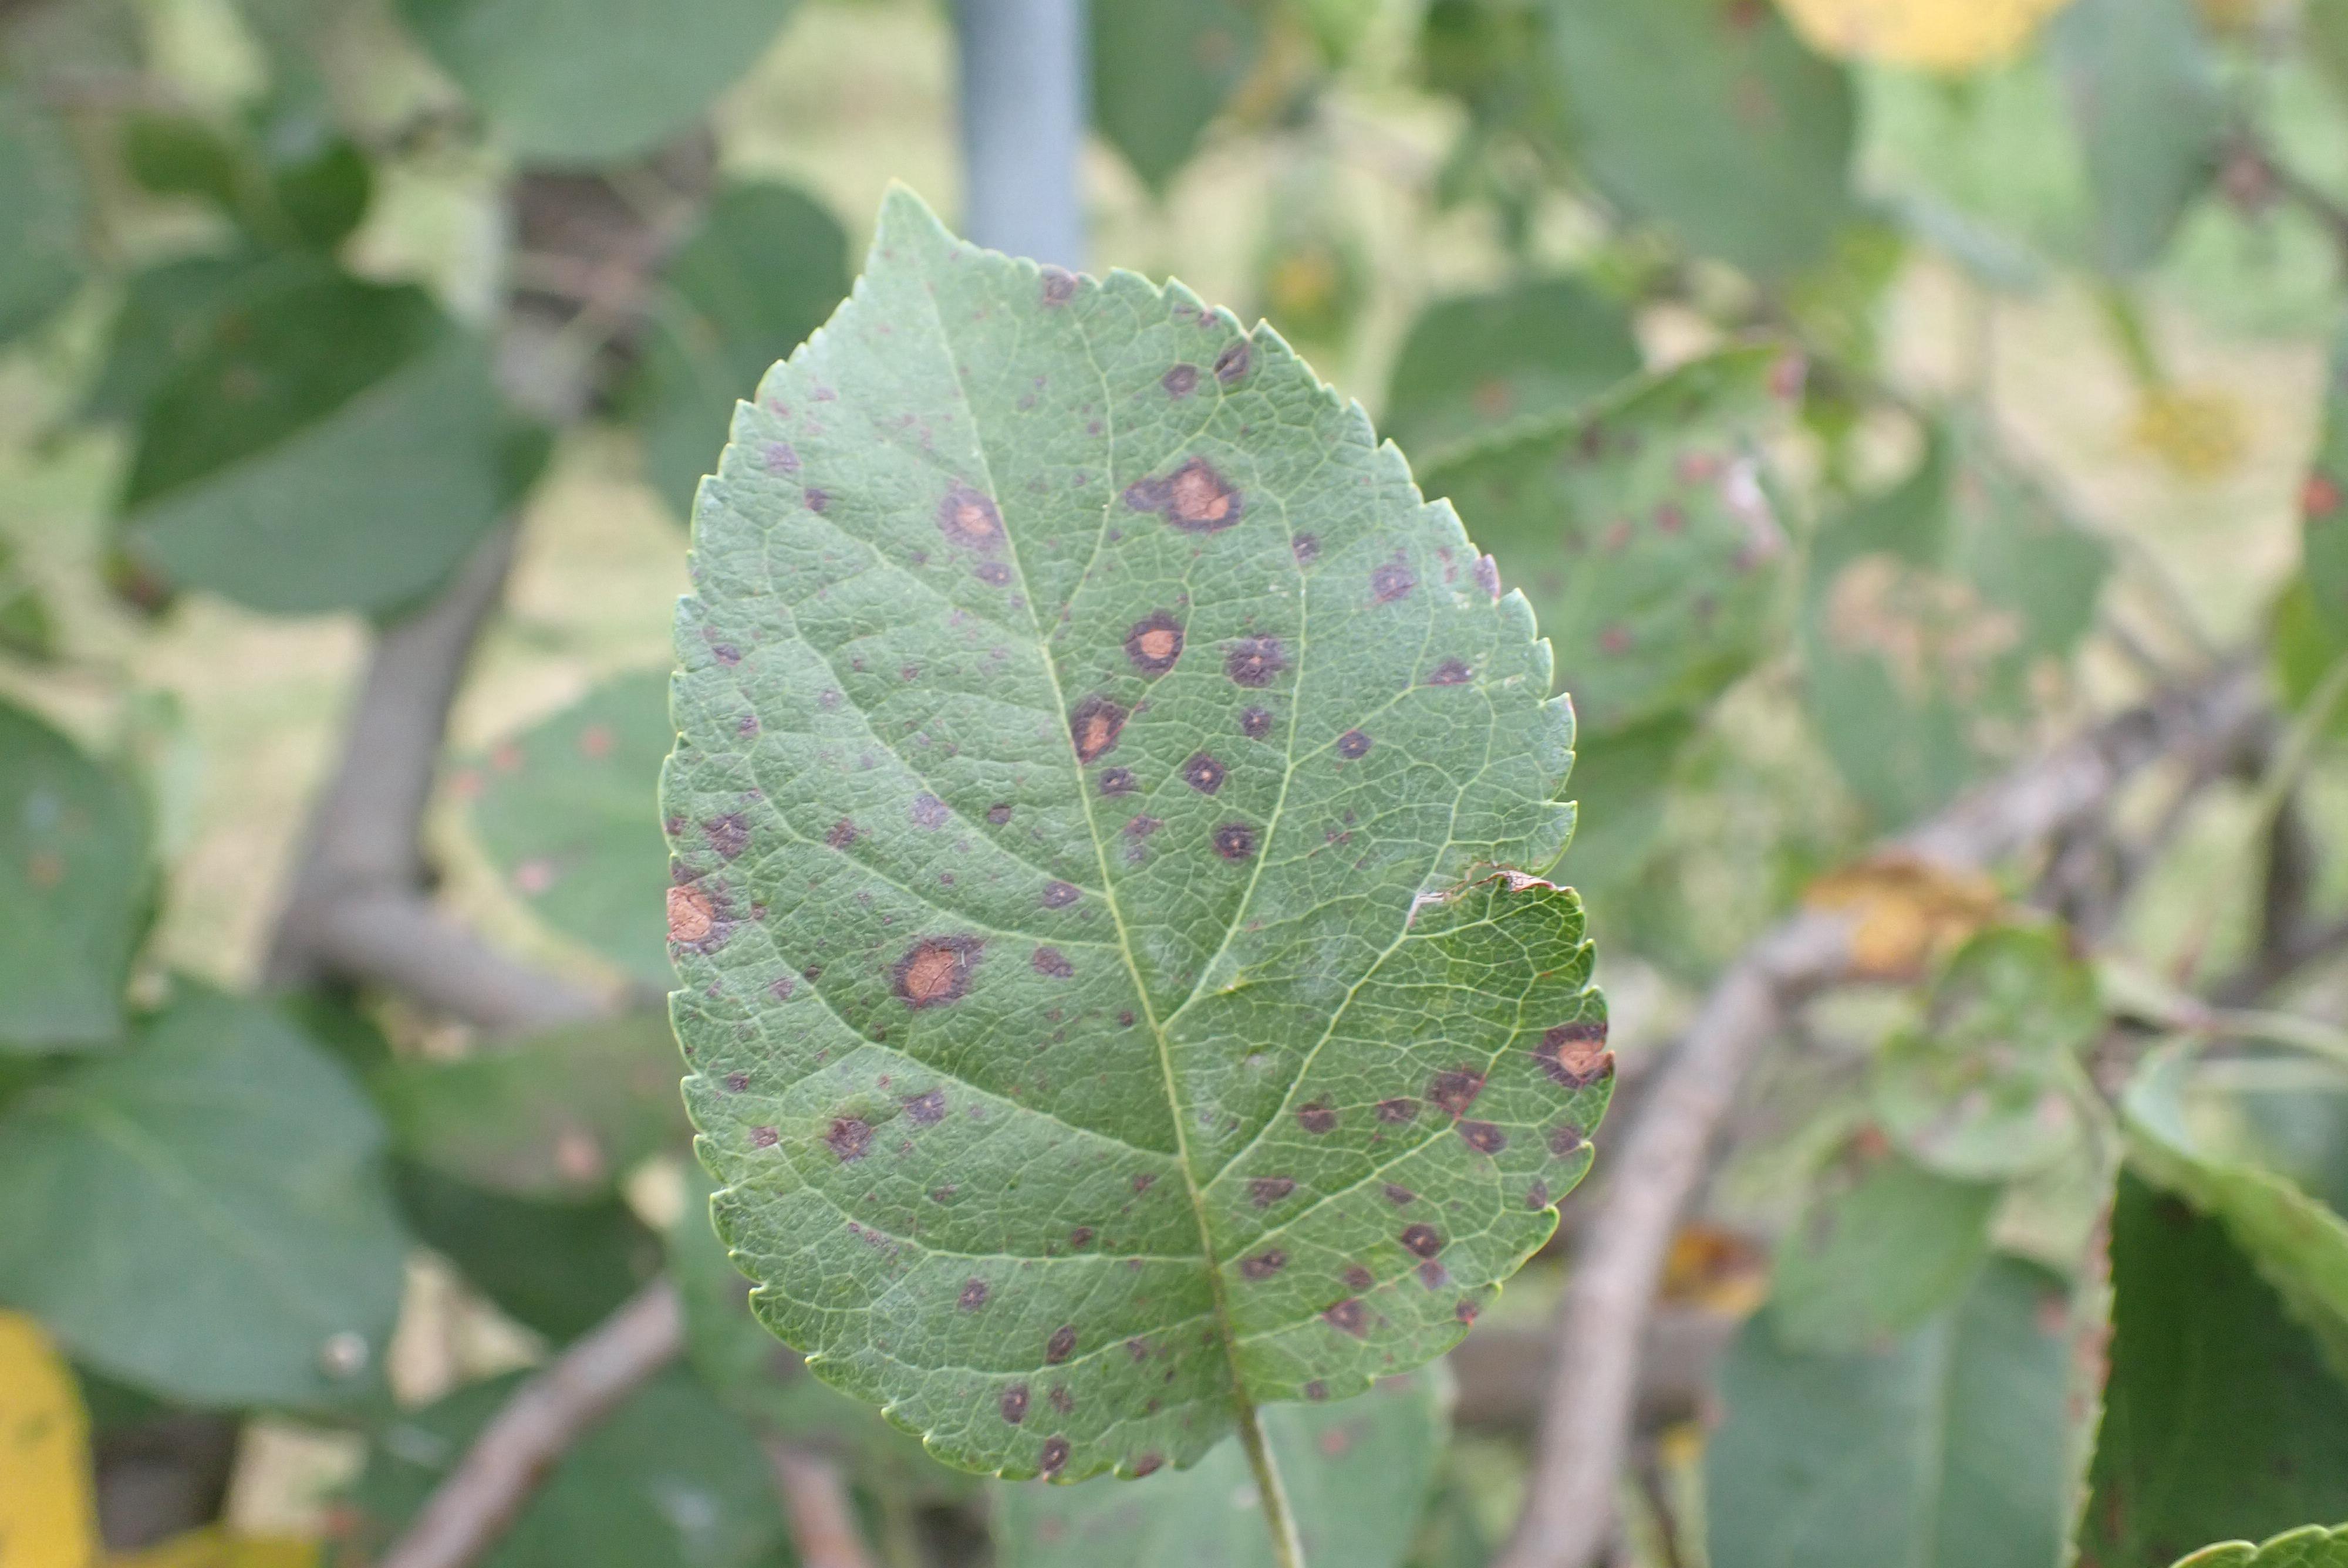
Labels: complex